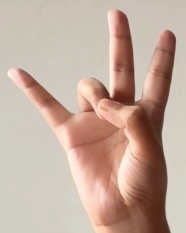
ASL sign: 7